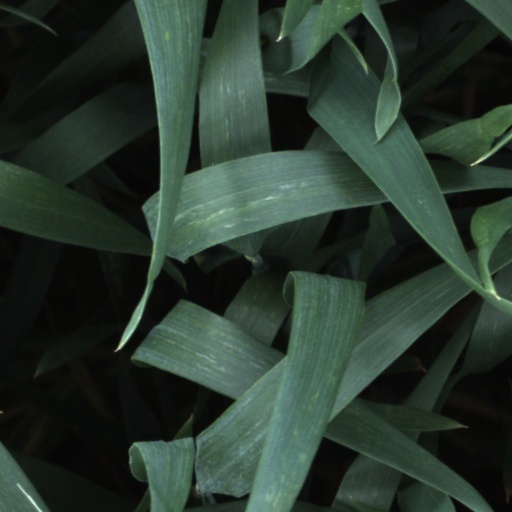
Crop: wheat